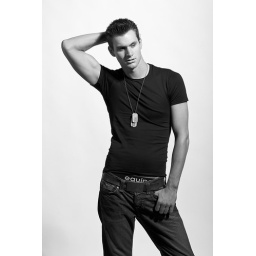
lighting: 36&amp;quot; octobox no diffusion. 9&amp;quot; stainless dog bowl centered in the box for beauty dish cold center effect.